Kadyrzhan Batyrov

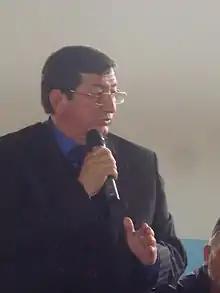

Kadyrzhan Batyrov (9 March 1956 – 4 December 2018) was a Kyrgyz businessman and politician of Uzbek origin.